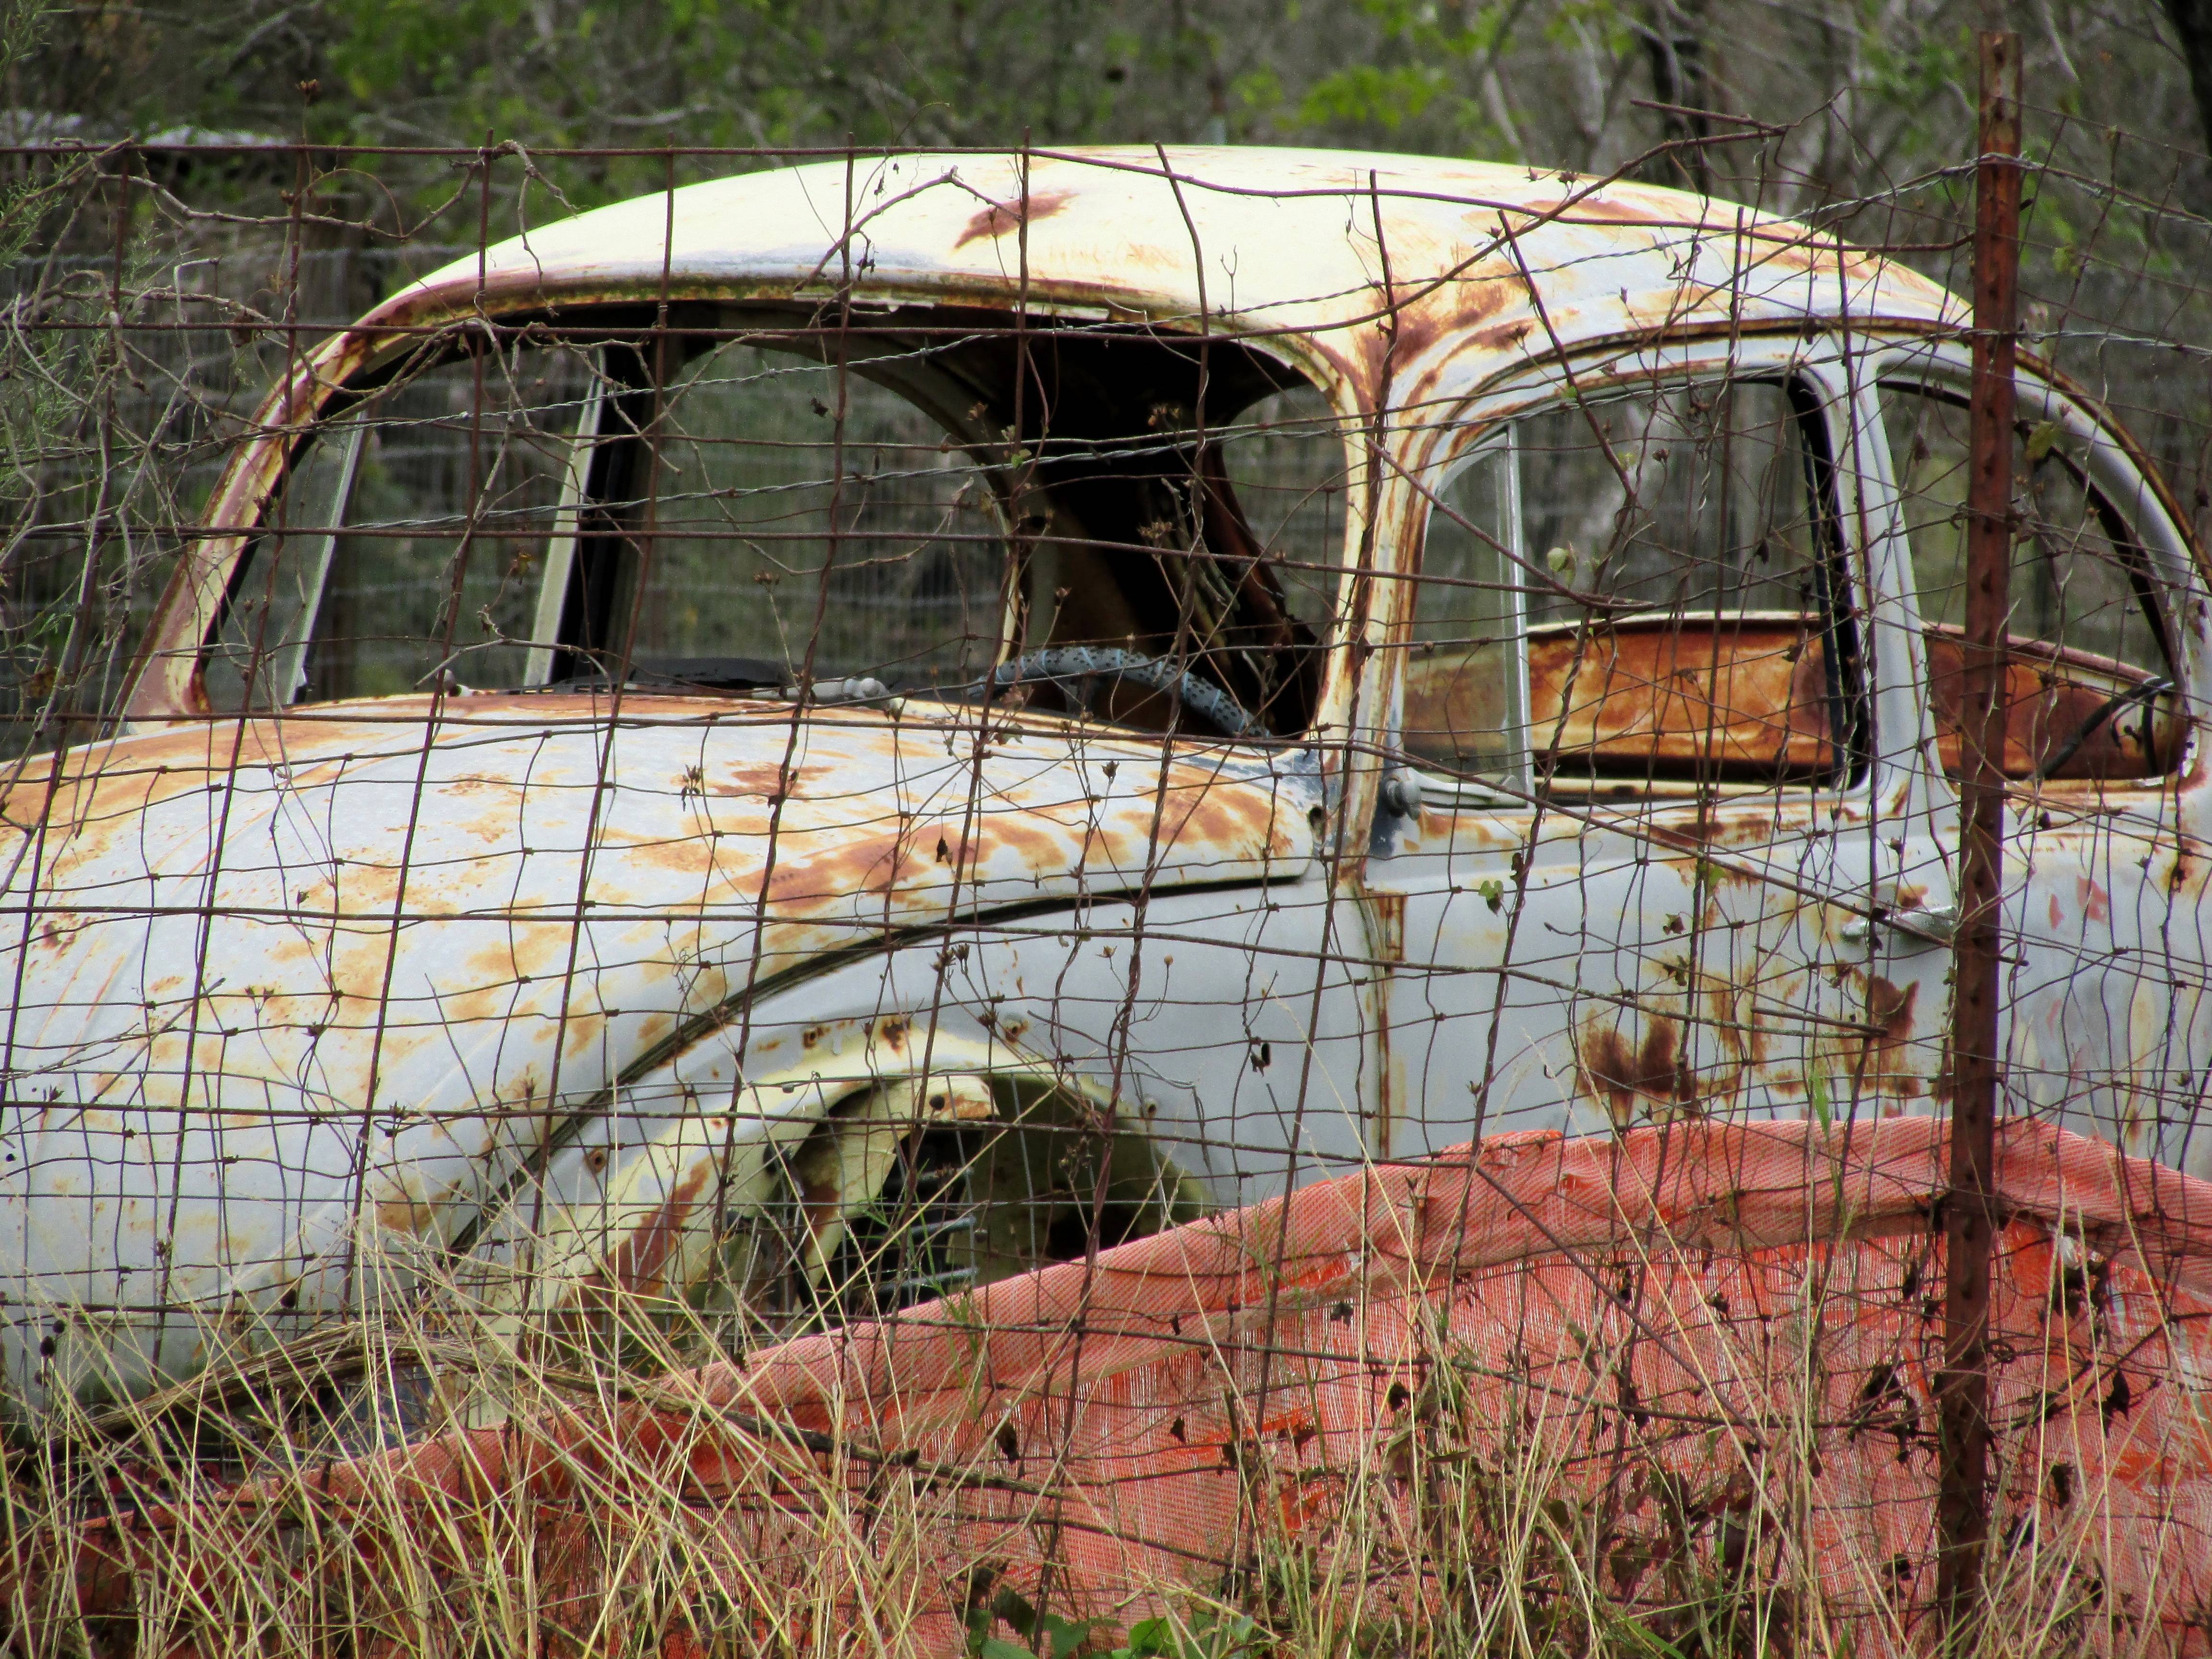
car, vintage, automobile, retro, old, transportation, repair, vehicle, auto, grunge, vintage car, rusty, classic